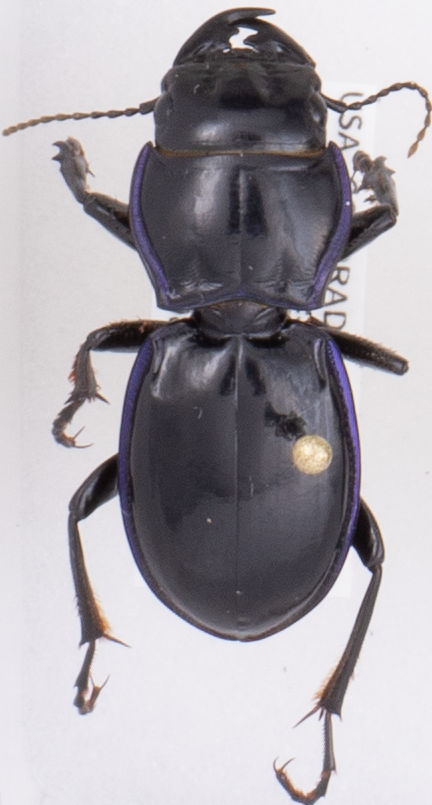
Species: Pasimachus elongatus
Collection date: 2018-07-05
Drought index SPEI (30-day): -0.198
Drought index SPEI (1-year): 0.06
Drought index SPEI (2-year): -0.46